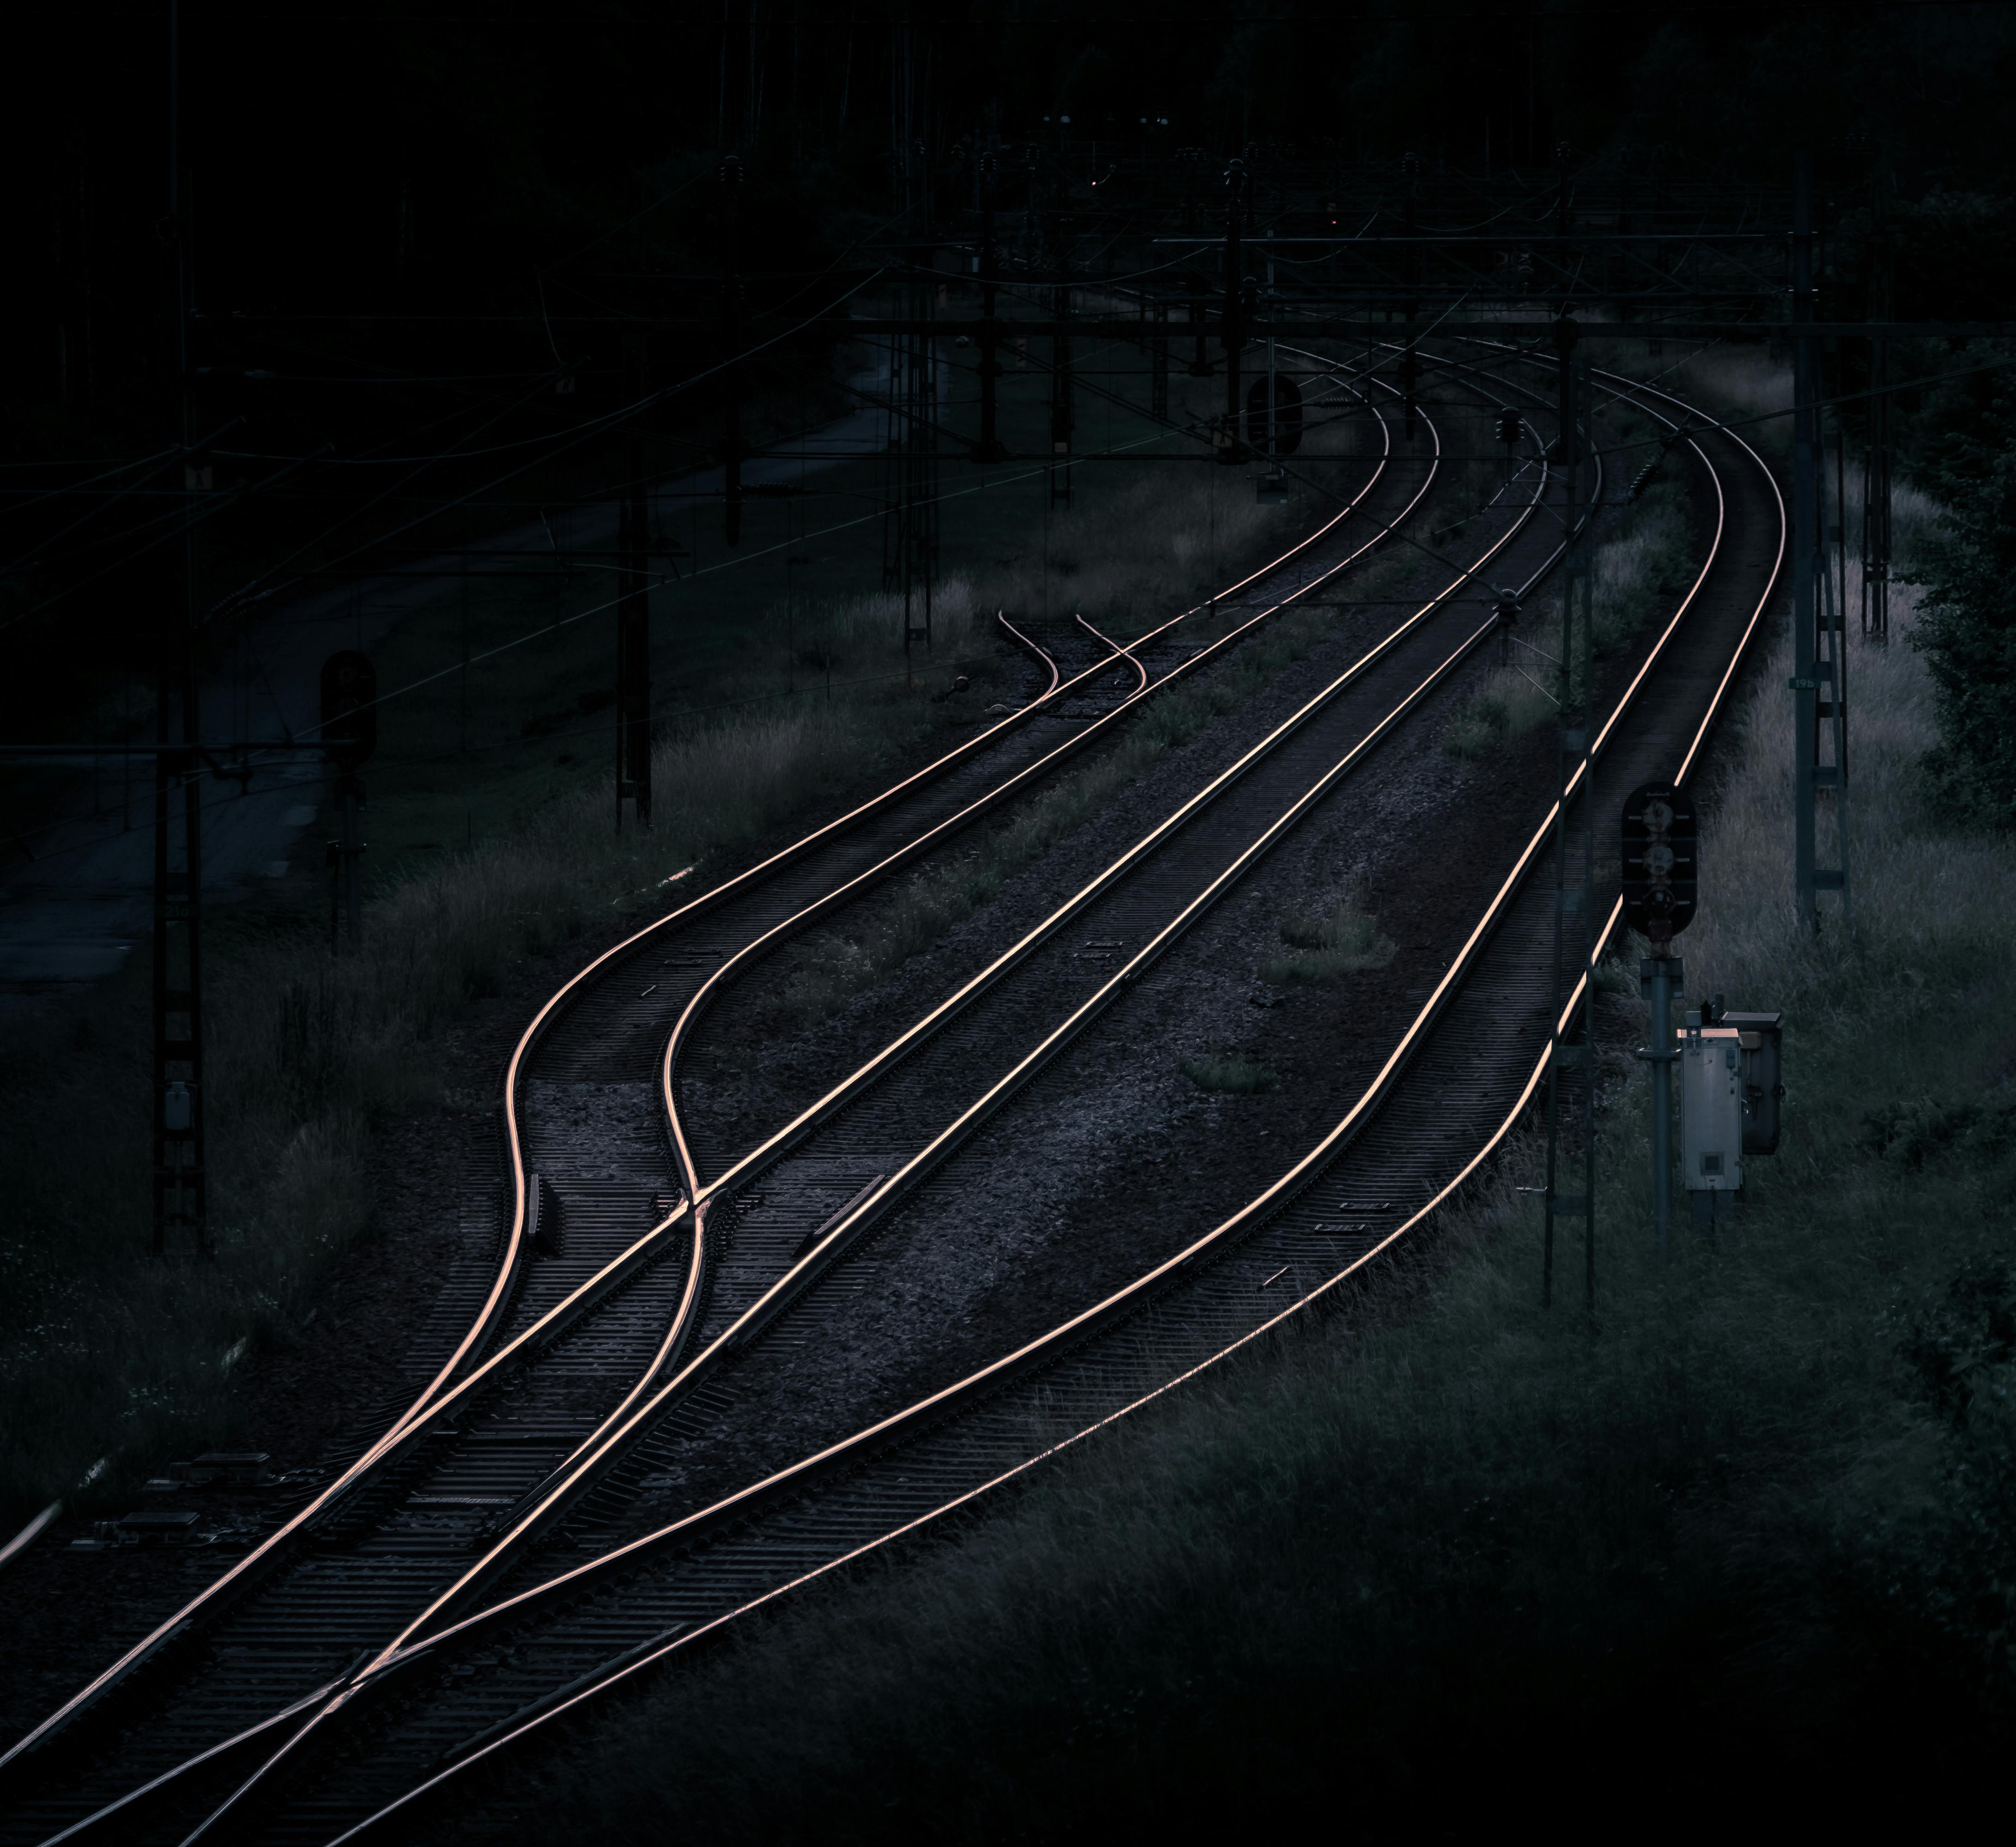
art, automotive lighting, electricity, flash photography, road surface, headlamp, asphalt, track, midnight, landscape, road, darkness, font, wire, electrical supply, monochrome photography, highway, monochrome, horizon, lane, night, freeway, still life photography, astronomical object, shadow